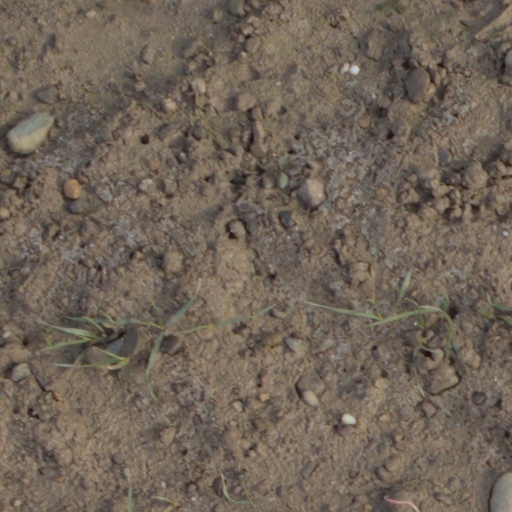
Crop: wheat